2025 German Masters

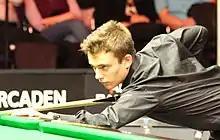
Alexander Ursenbacher (pictured in 2014) became the first native German speaker to win a match at the Tempodrom.

Mark Selby defeated Liu Hongyu 52 and Mark Allen whitewashed David Lilley 50. Allen admitted afterwards that his practice was focused more on the upcoming 2025 World Championship held in Sheffield, England, saying: "To be honest, all eyes are on Sheffield for me now. ... Not taking anything away from the events leading up, but I'll be experimenting here and there to see if I can get something to work." Switzerland's Alexander Ursenbacher defeated Jack Lisowski 53, commenting after the match "I've got so many supporters here. I just thought that at some point a German speaking player had to win a match here. It was a big goal for me." Irish professional Aaron Hill defeated twotime German Masters champion Mark Williams 52, making a 115 century break in the seventh frame, saying afterwards "I'm delighted, especially the way I finished off in one visit. It is great to beat someone like Mark Williams". Luca Brecel beat Jiang Jun 52 while Gary Wilson was defeated 45 by Daniel Wells.